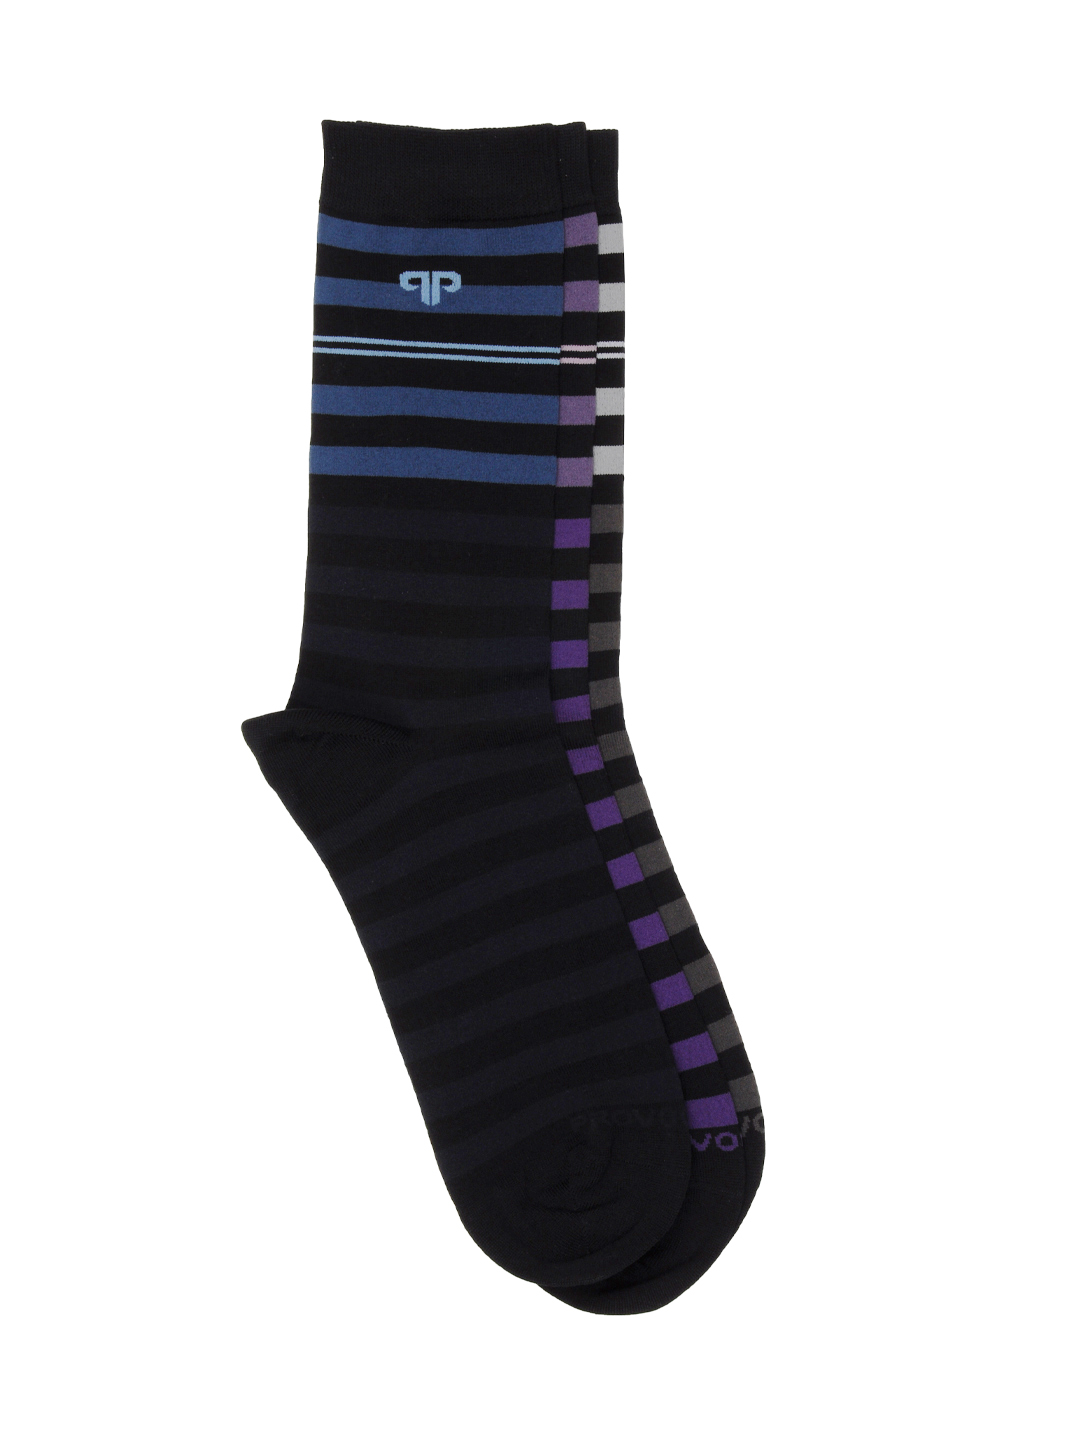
Provogue Men Pack of 3 Striped Socks
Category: Accessories / Socks / Socks
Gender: Men
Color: Black
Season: Summer 2016
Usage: Casual